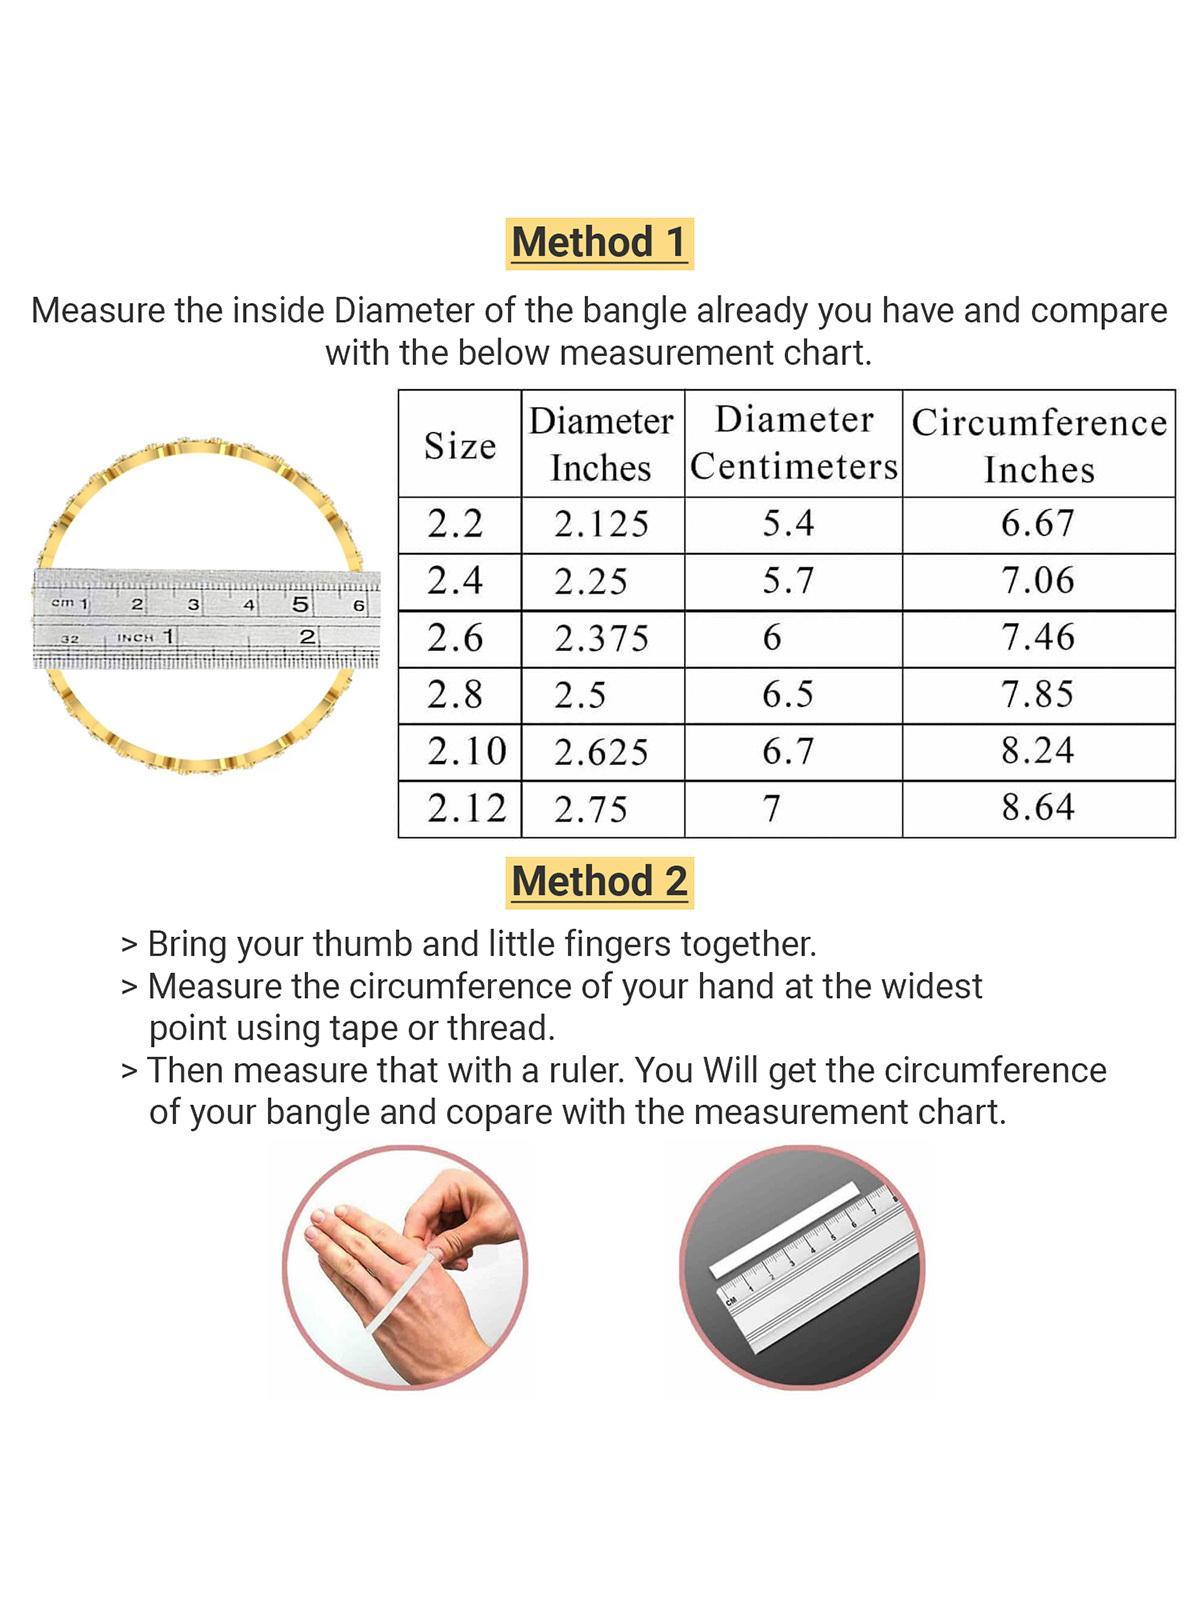
Sukkhi Trendy Gold Plated Multicolor White AD Stones Set of 2 Bracelet Bangle Set Jewellery for Women & Girls|Latest Design|Birthday Anniversary Gift for Women|B105899_2.6
Type: Bracelets & Bangles
Brand: Sukkhi
Price: Rs. 319
 Step into trendsetting elegance with the Sukkhi Trendy Gold Plated Bracelet Bangle Set for Women & Girls. This set of two boasts a vibrant blend of multicolor hues and white AD stones, perfectly complementing the latest design trends. The gold-plated finish adds a touch of sophistication, making it an ideal accessory for any occasion. Sized at 2.4, 2.6 and 2.8, these bracelets make for a perfect birthday or anniversary gift, celebrating contemporary style and timeless beauty for the special women in your life.Disclaimer:There may be slight variation in shade and colour due to photographic effects and monitor settings
Included: 2 Bangles